Lillian Gish

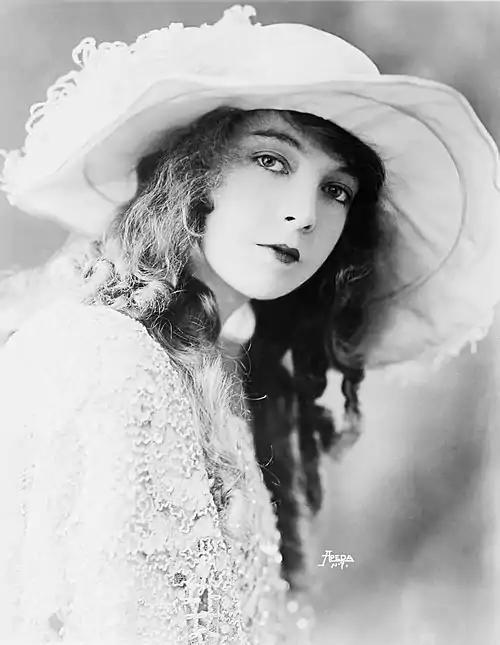
Gish in 1921

Lillian Diana Gish (October 14, 1893 – February 27, 1993) was an American actress best known for her work in movies of the silent era. Her film-acting career spanned 75 years, from 1912, in silent film shorts, to 1987. Gish was dubbed the "First Lady of the Screen" by "Vanity Fair" in 1927 and is credited with pioneering fundamental film performance techniques. In 1999, the American Film Institute ranked Gish as the 17th-greatest female movie star of classical Hollywood cinema.